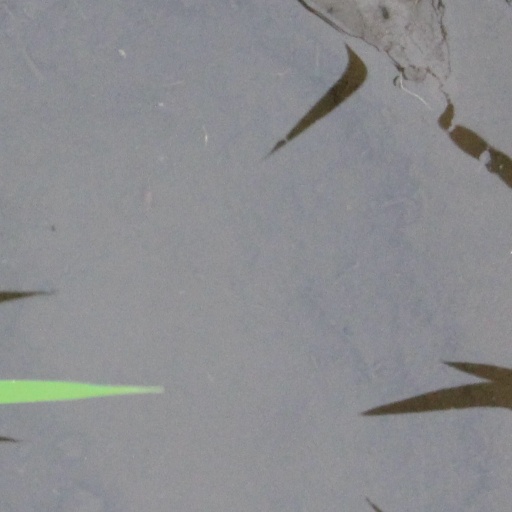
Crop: rice